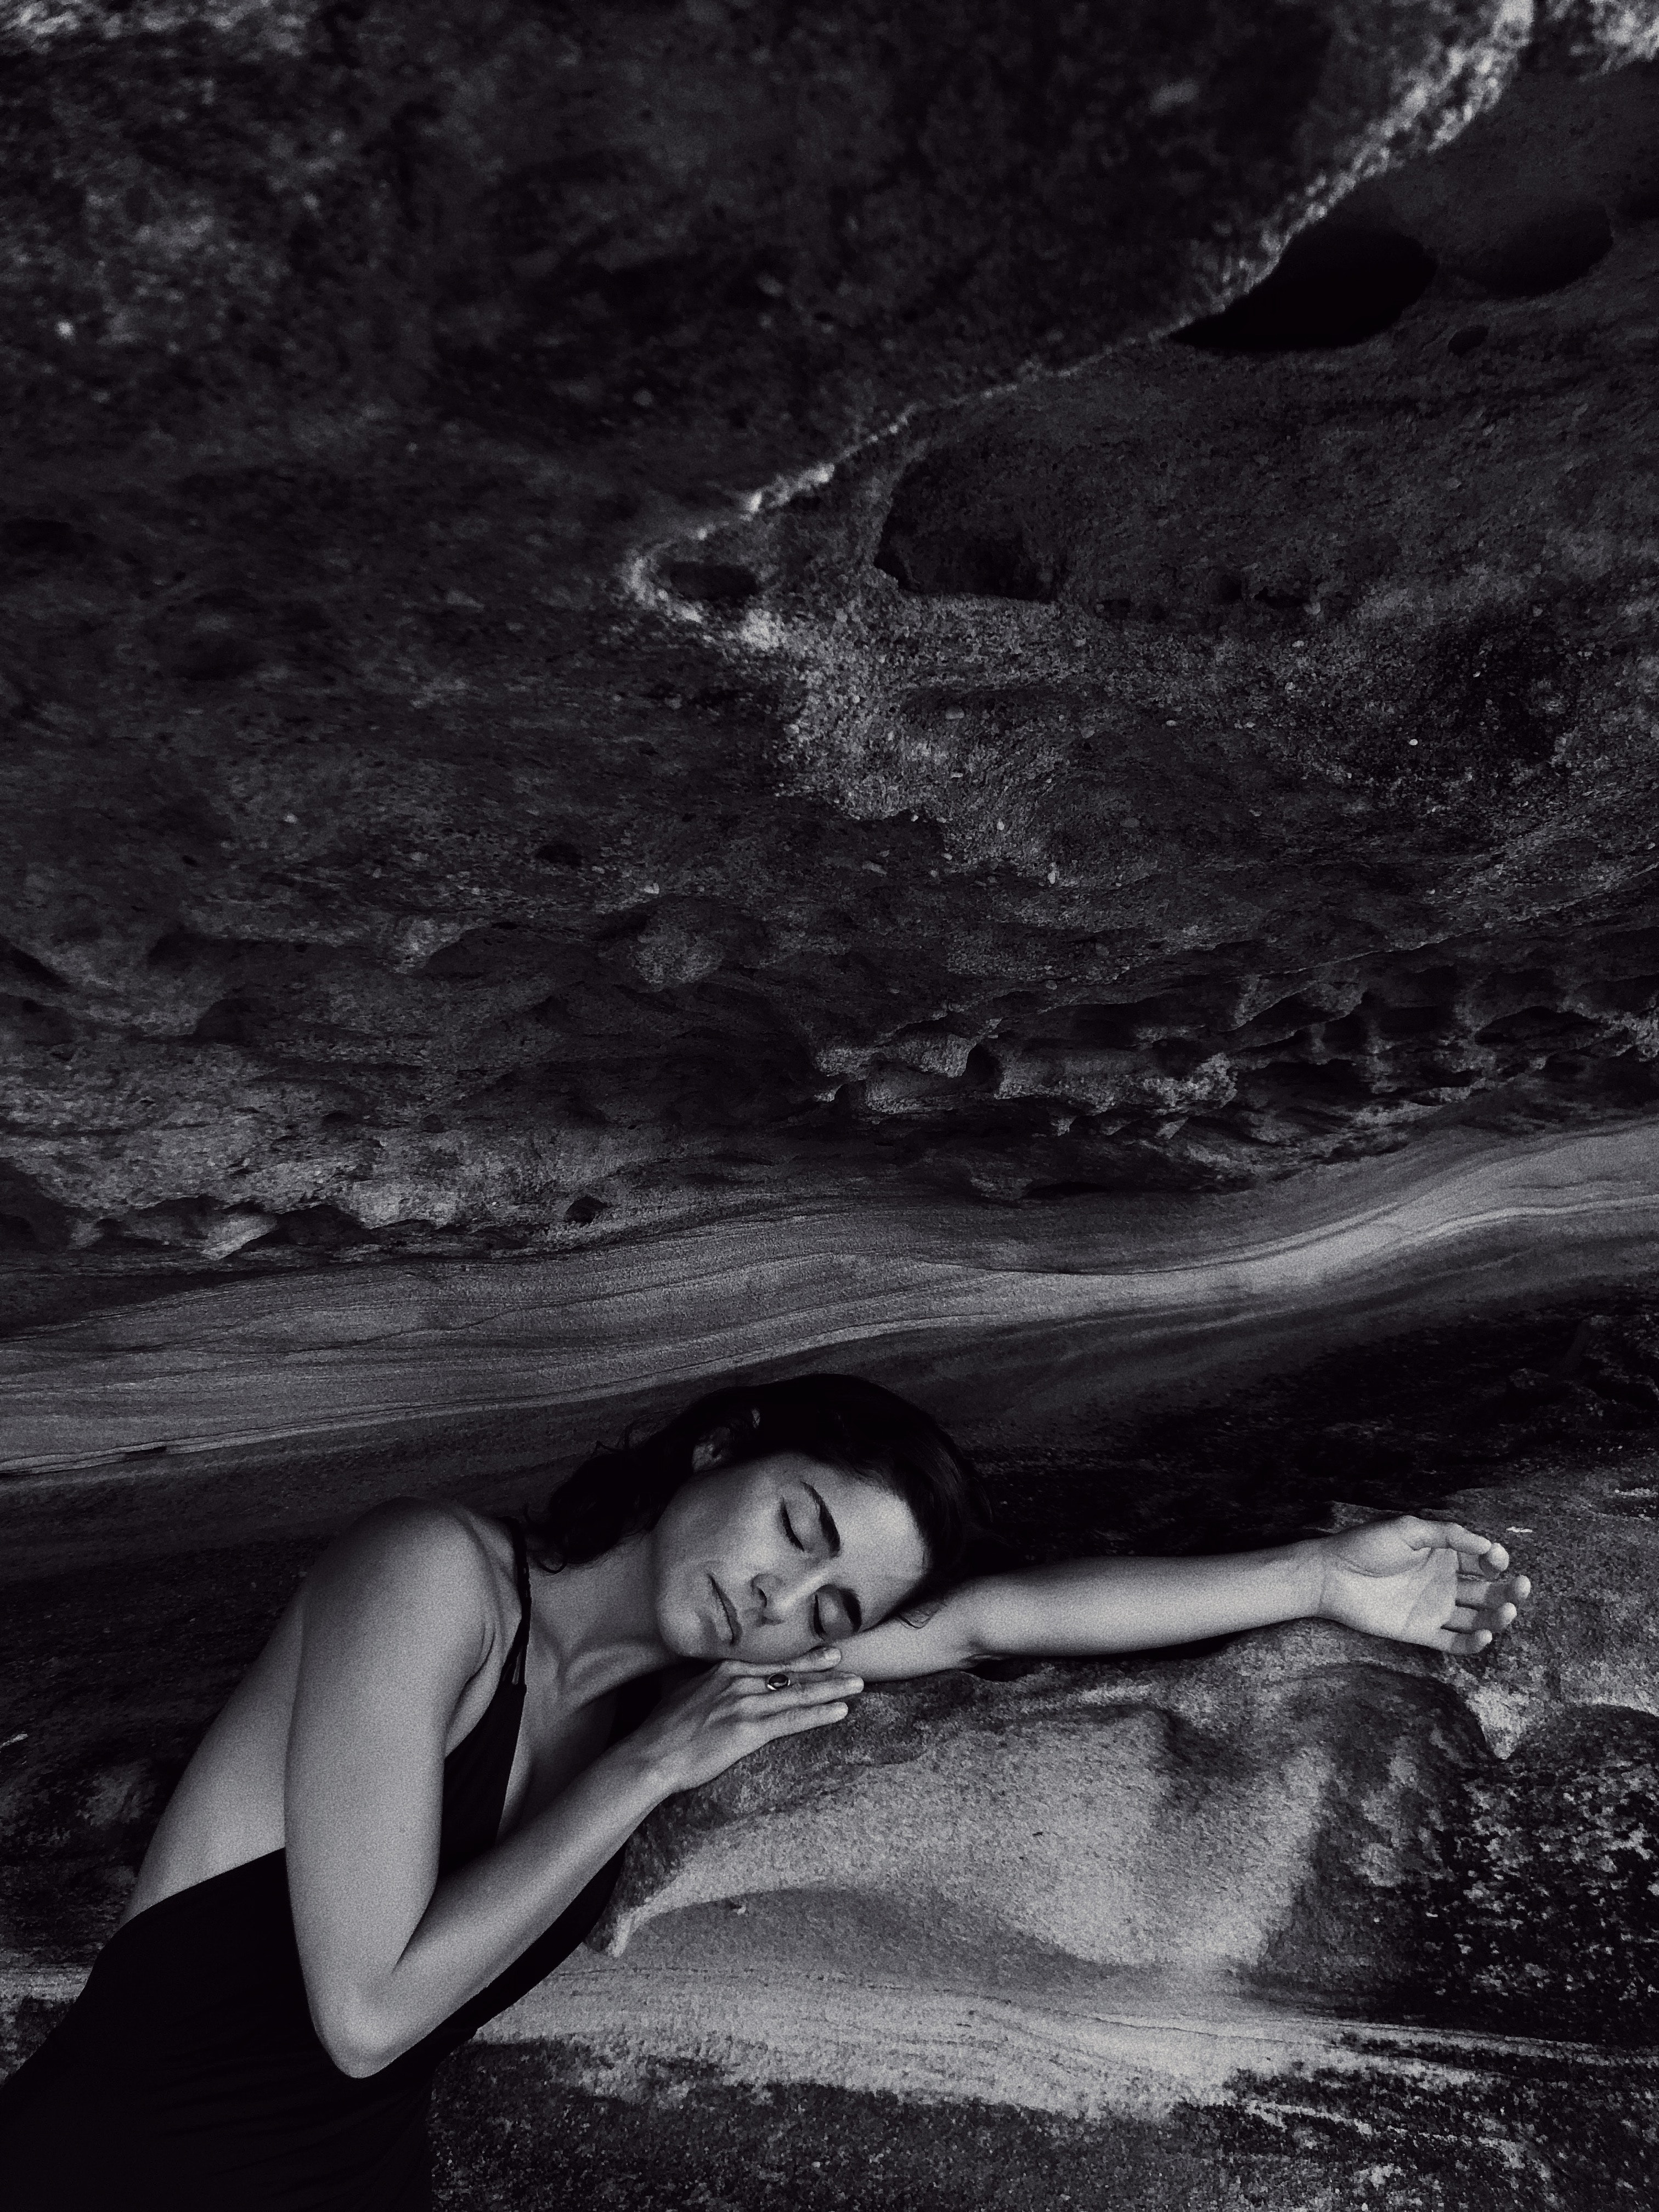
black, photograph, black and white, rock, beauty, monochrome photography, photography, adventure, monochrome, leg, sky, hand, tree, rock climbing, recreation, flash photography, photo shoot, stock photography, formation, art model, darkness, portrait, style